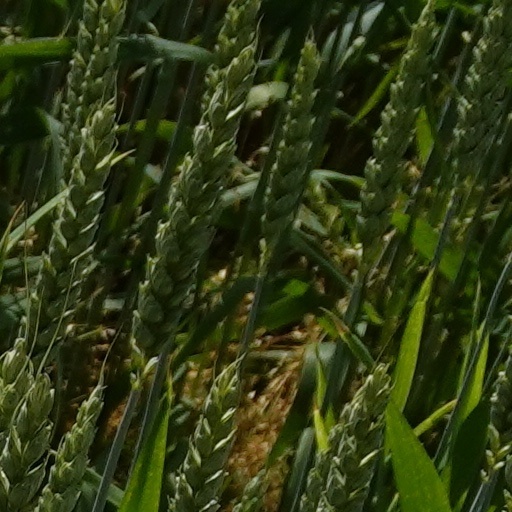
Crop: wheat